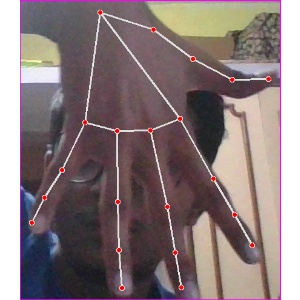
अक्षर: ढ